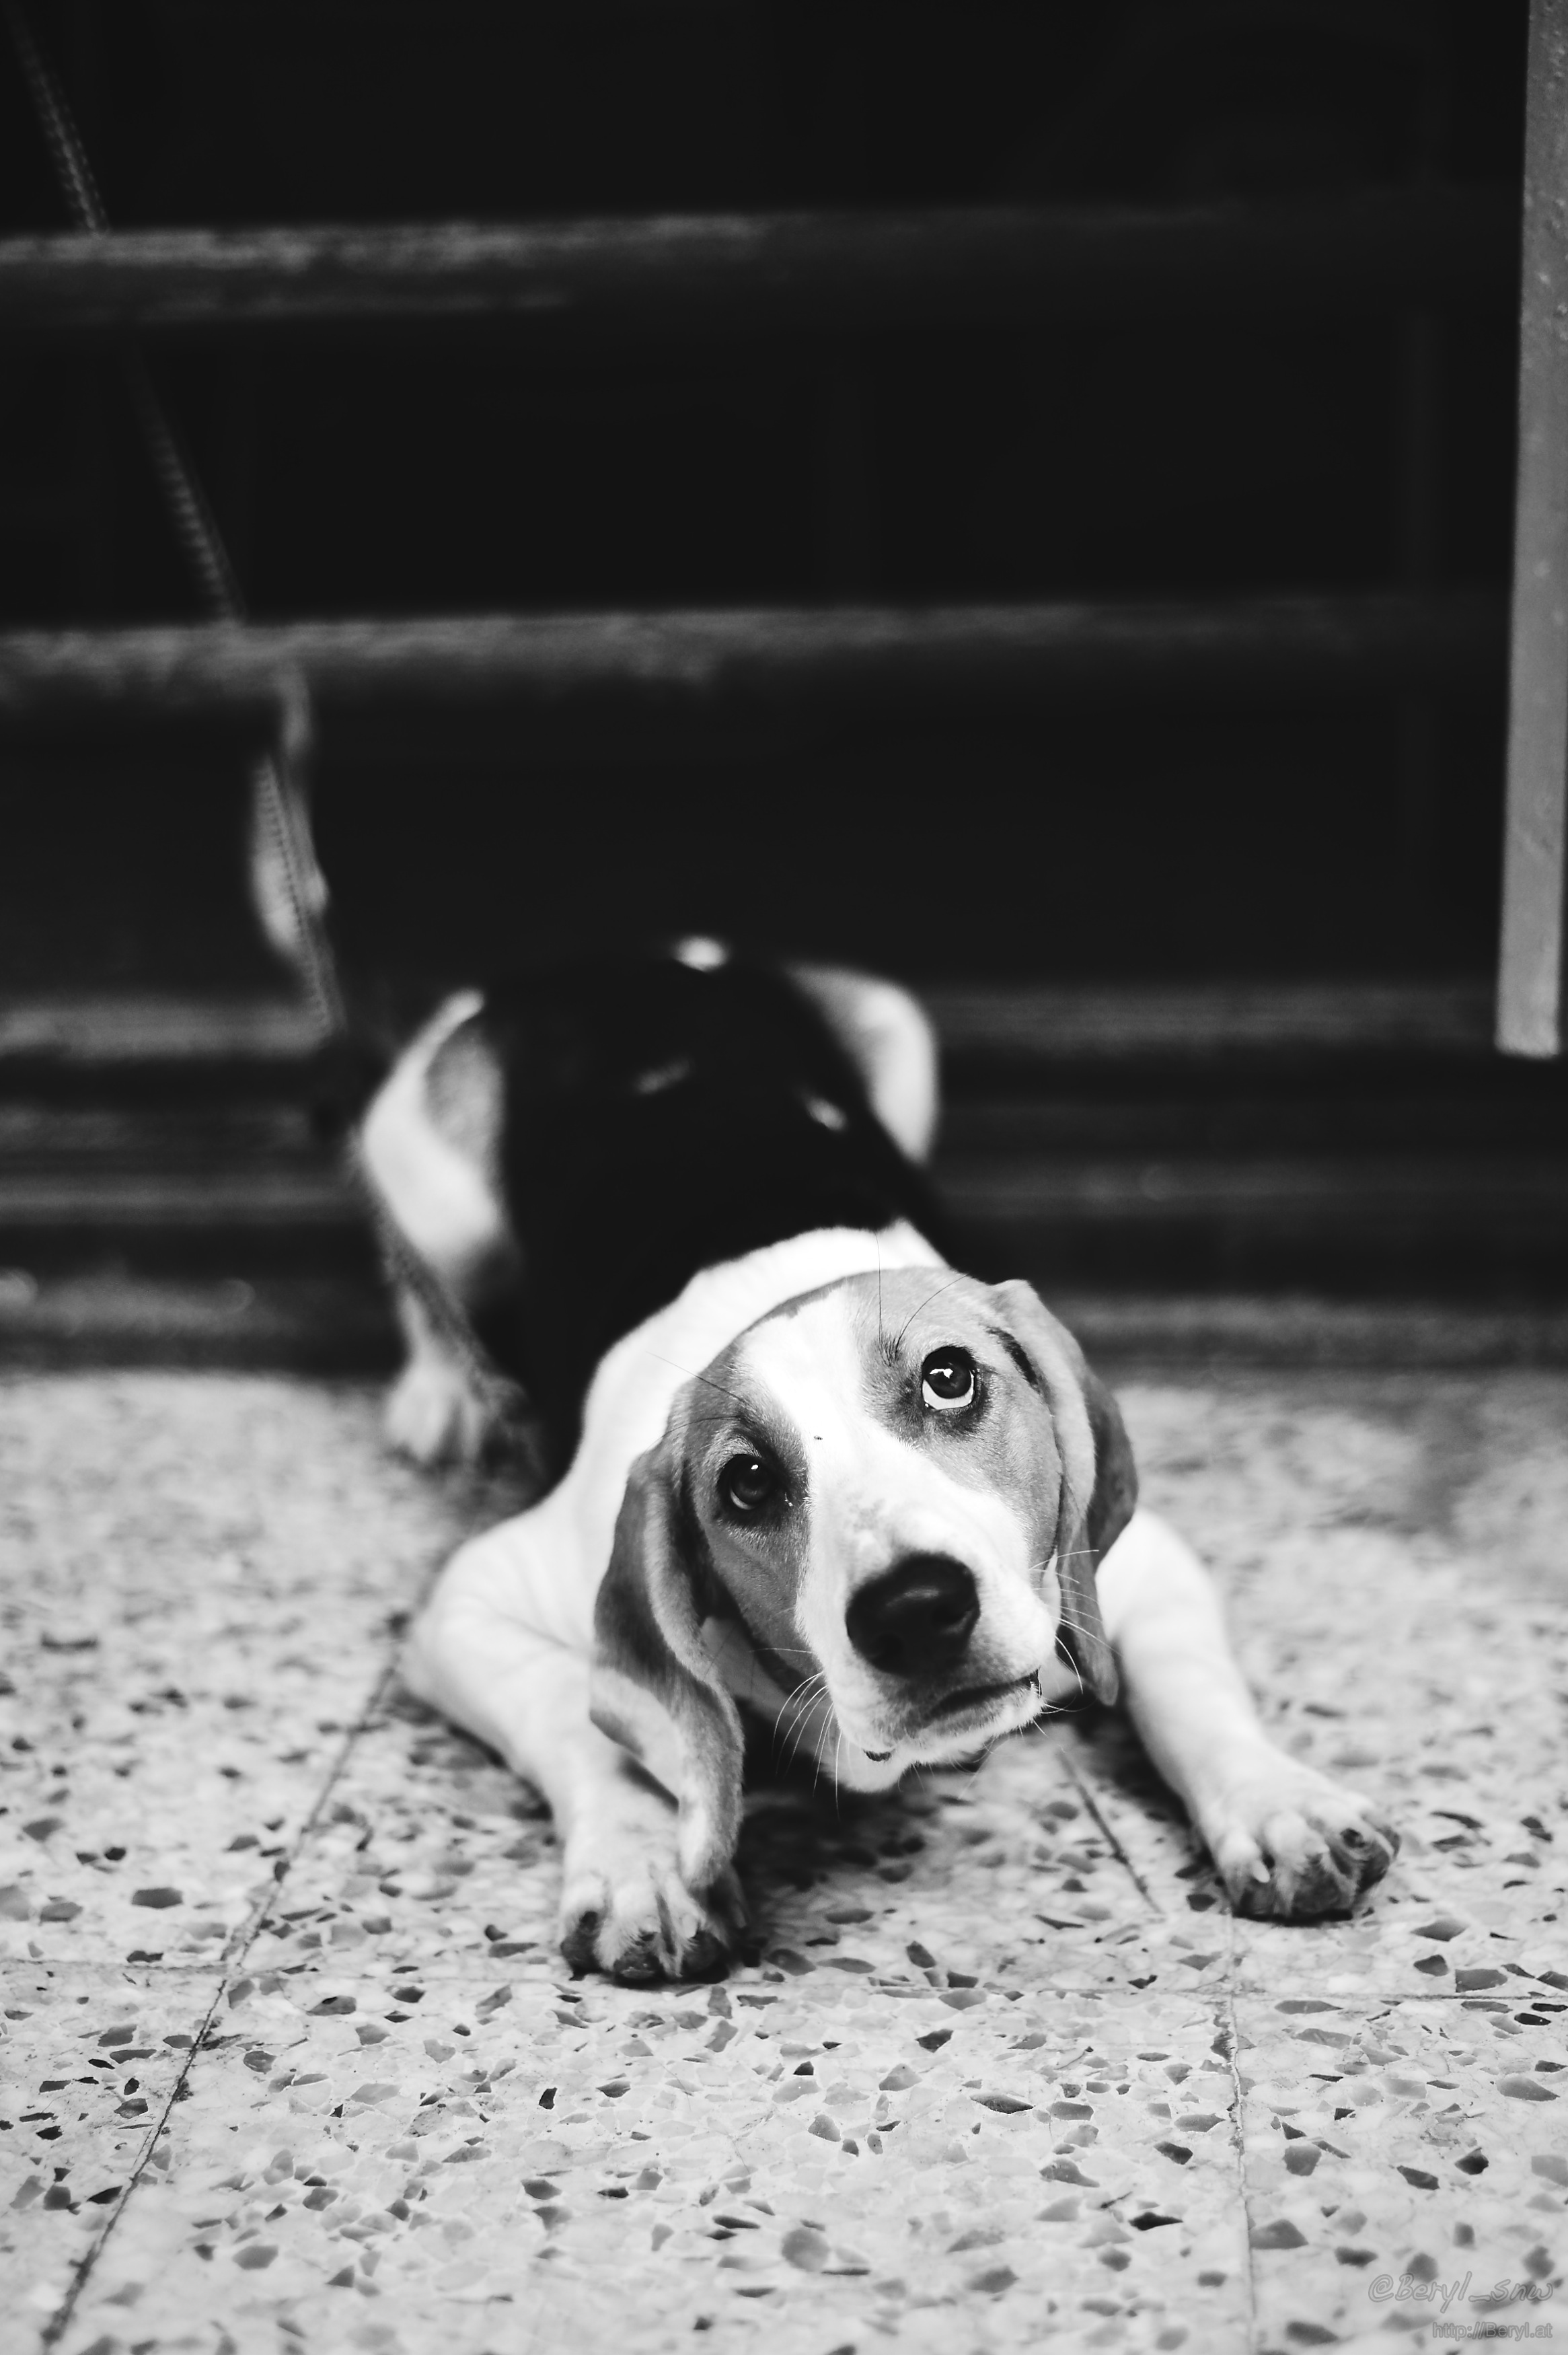
sharp, black and white, white, vintage, old, puppy, dog, pet, mammal, black, monochrome, door, bw, blackandwhite, eyes, streets, lights, vertebrate, canton, afnikkor50mmf18d, snap, olddays, dalmatian, monochrome photography, dog like mammal